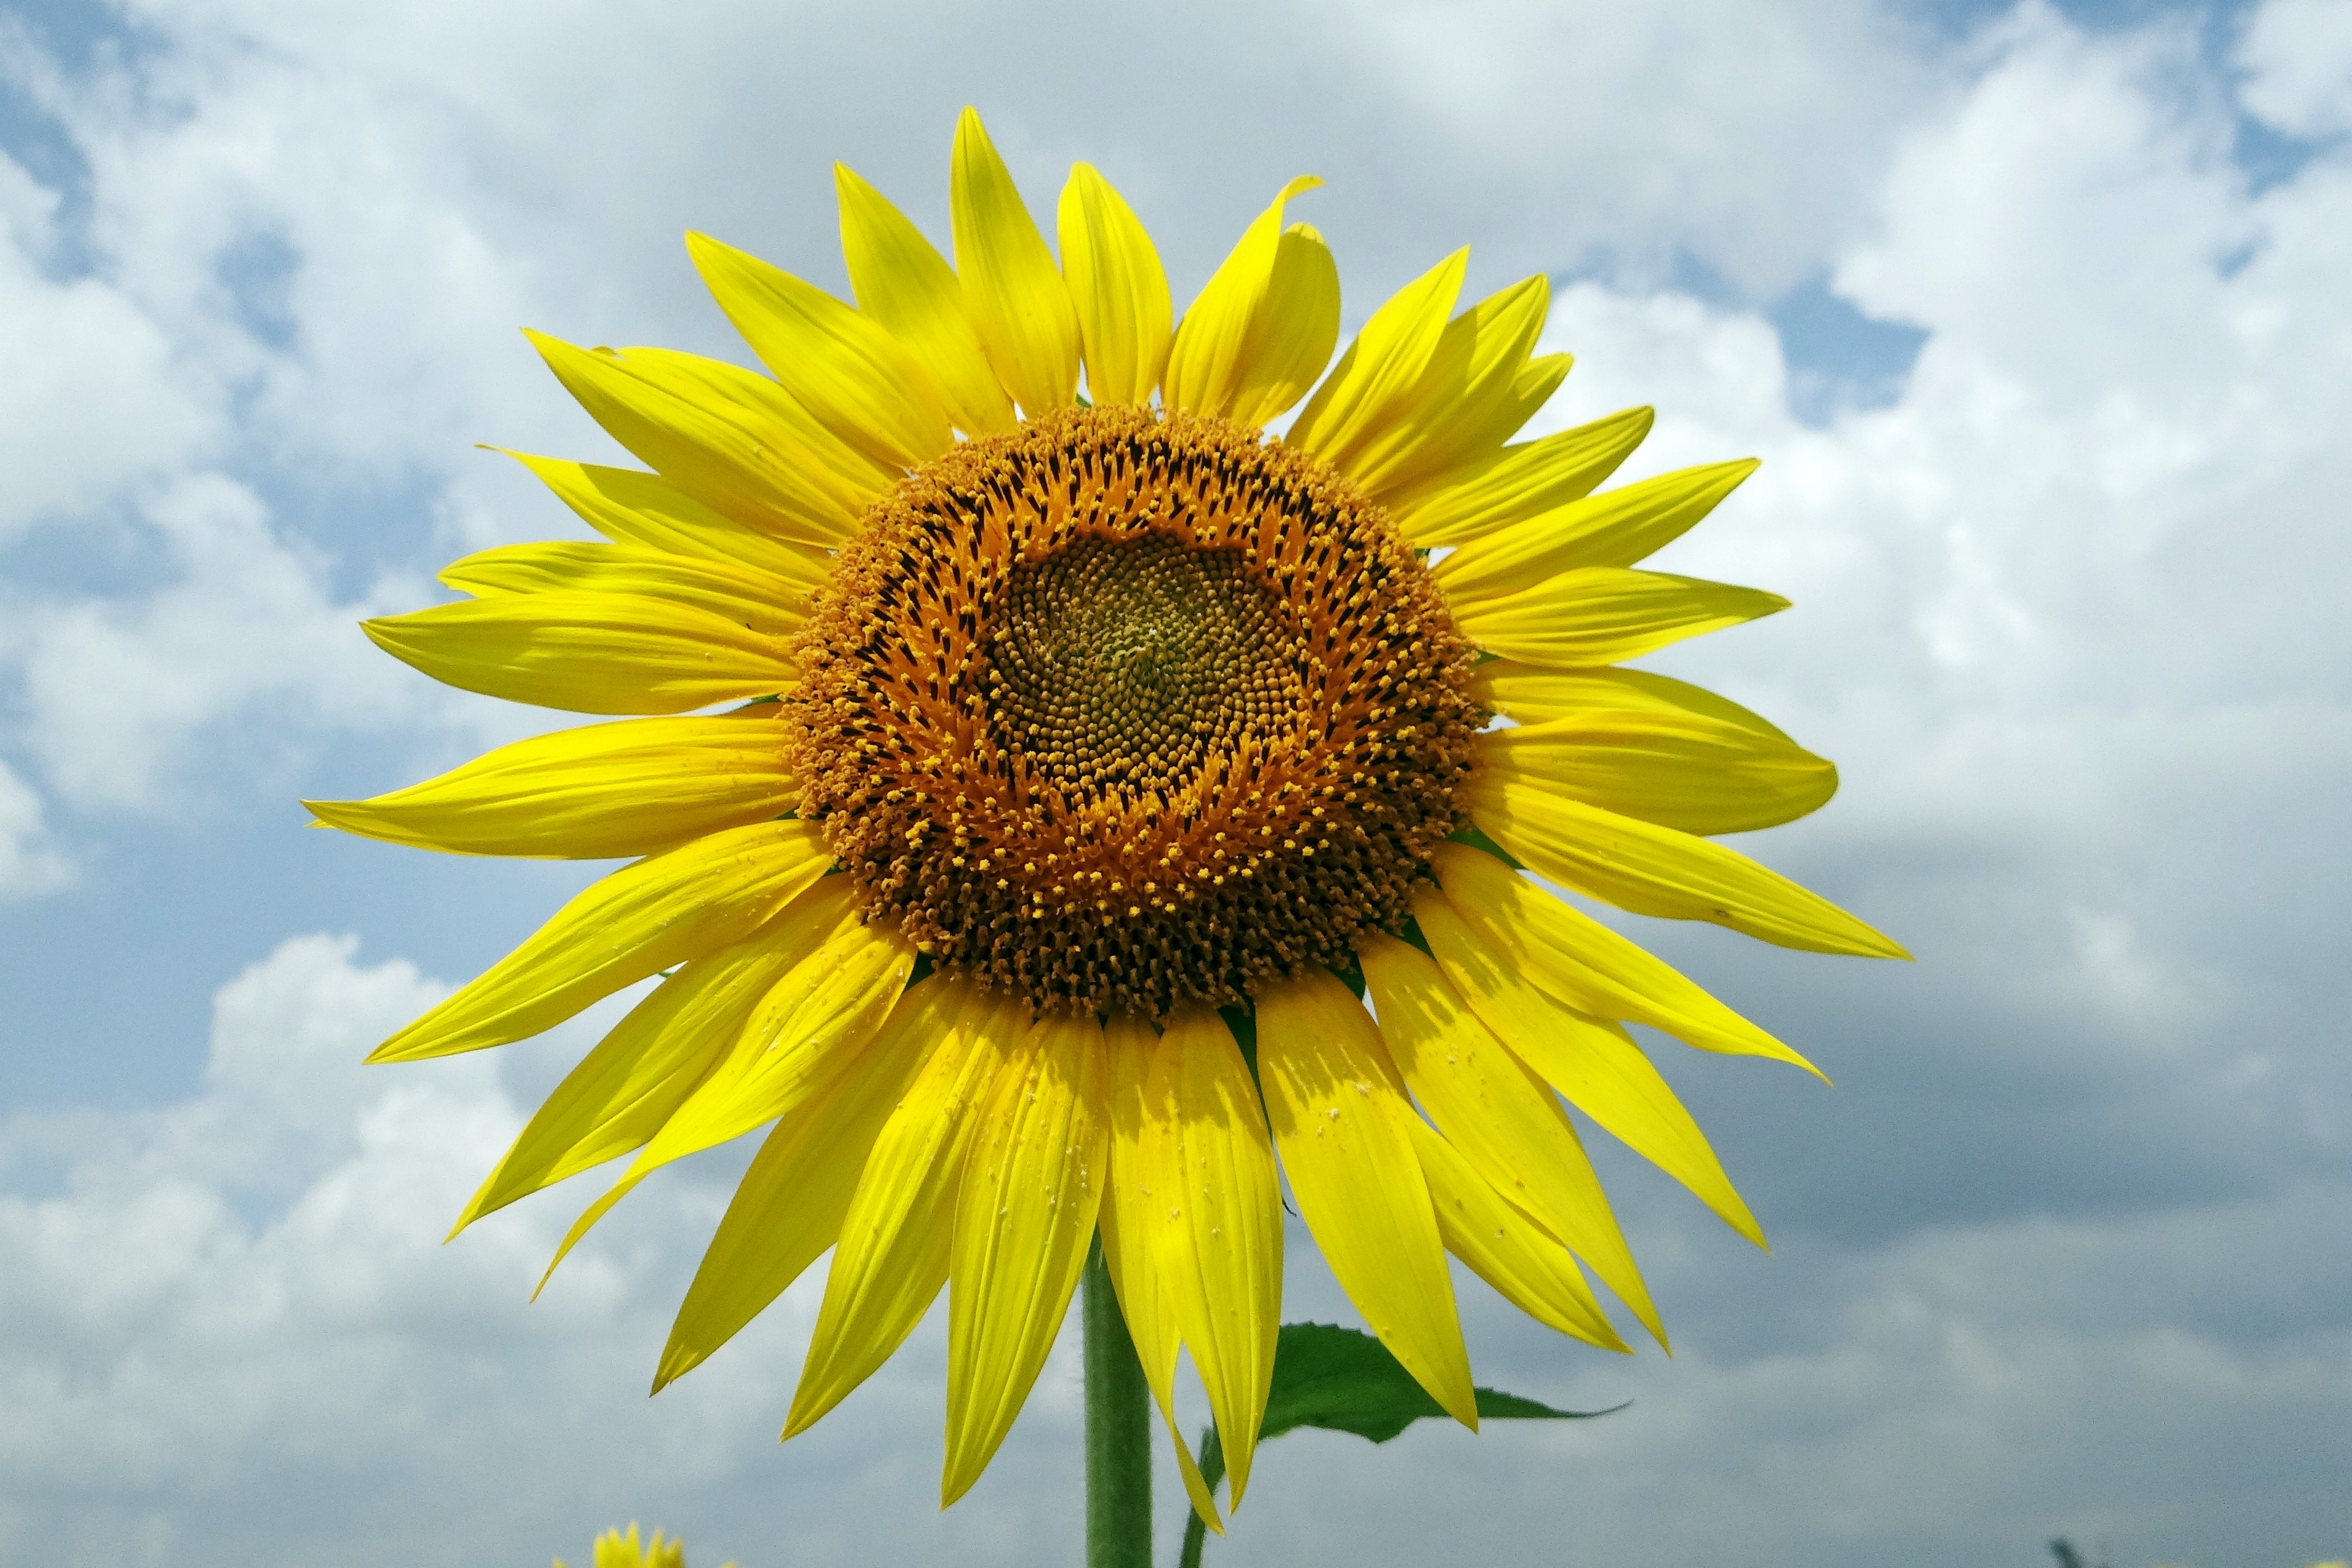
nature, blossom, plant, sky, field, stem, sunlight, leaf, flower, petal, bloom, floral, environment, herb, natural, botany, yellow, agriculture, flora, botanical, sunflower, wildflower, close up, outdoors, vegetation, india, horticulture, organic, macro photography, karnataka, flowering plant, daisy family, asterales, sunflower seed, plant stem, land plant